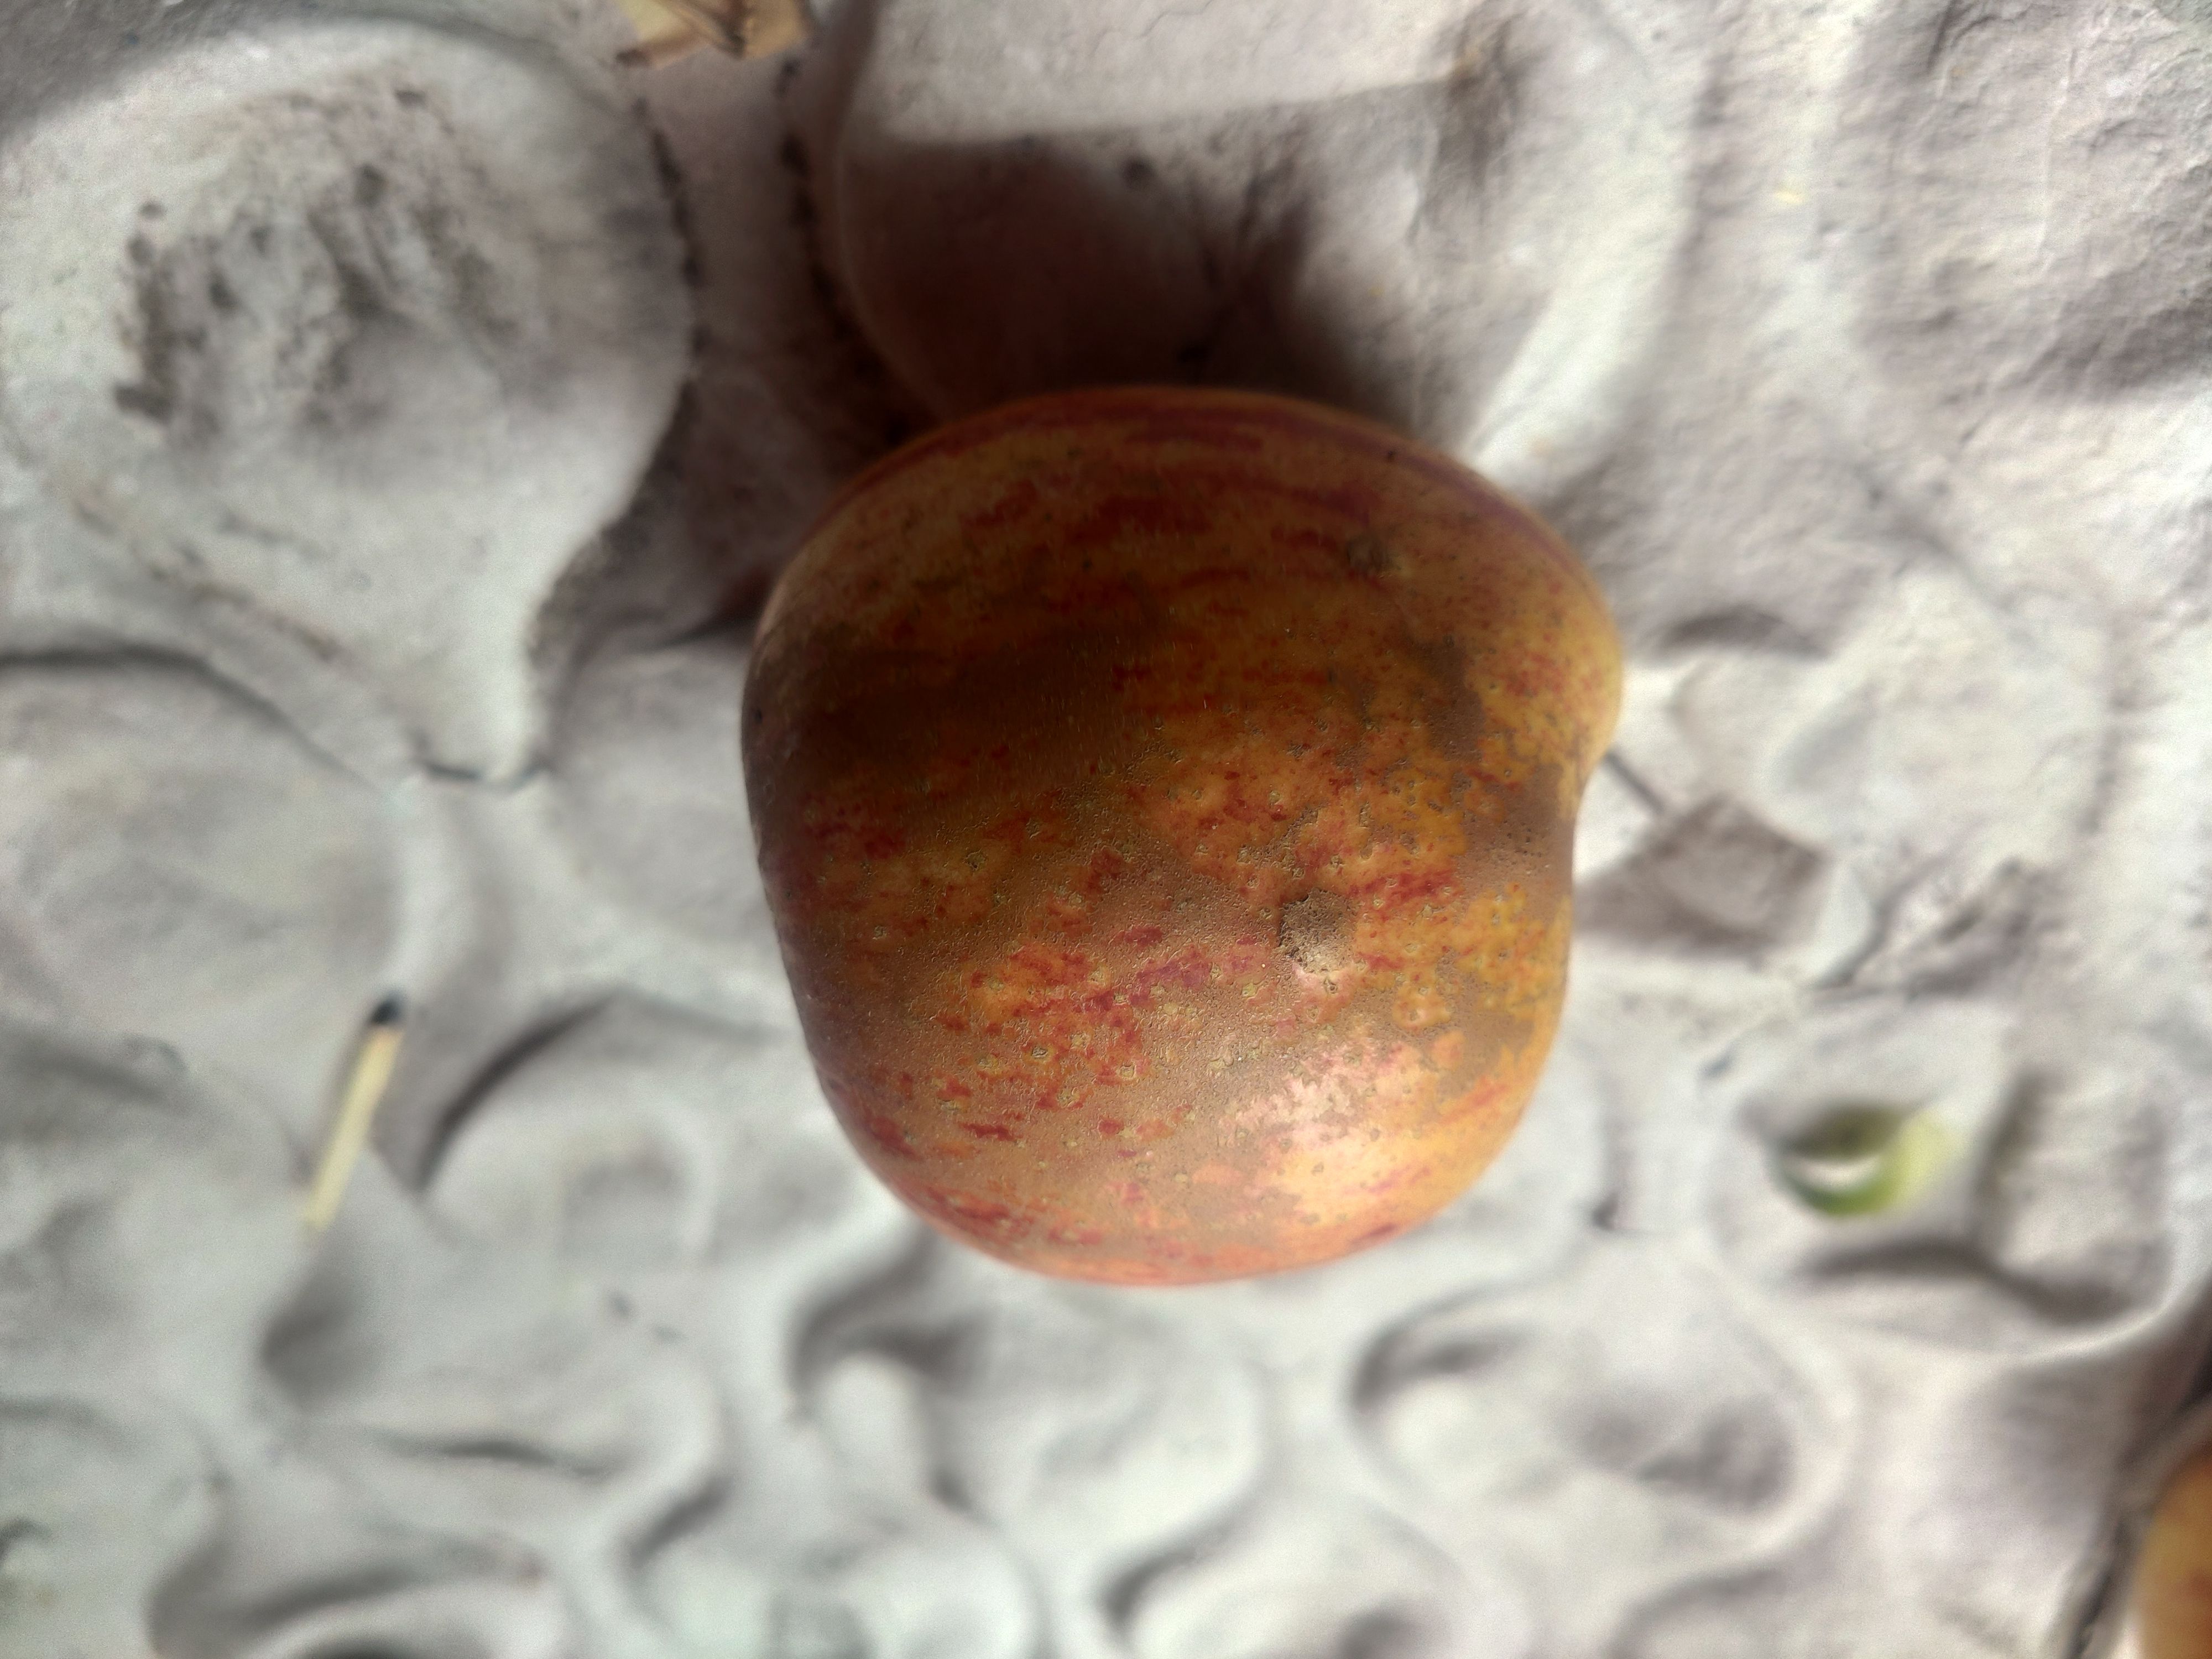
Fruit: apple
Grade: 2nd-grade